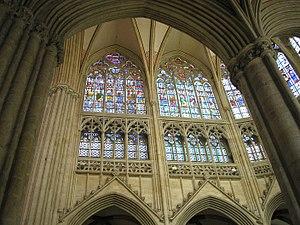
La cathédrale Notre-Dame de Sées, originellement consacrée à saint Gervais et saint Protais, est une cathédrale de style gothique, située à Sées, près d'Alençon dans l'Orne, qui est le siège du diocèse correspondant à ce département.
L'architecture gothique est un style architectural d'origine française qui s'est développé à partir de la seconde partie du Moyen Âge en Europe occidentale. Elle apparaît en Île-de-France et en Haute-Picardie au XIIᵉ siècle. Elle se diffuse rapidement au nord puis au sud de la Loire et en Europe jusqu'au milieu du XVIᵉ siècle et même jusqu'au XVIIᵉ siècle dans certains pays. L'esthétique gothique et ses techniques se perpétuent dans l'architecture française au-delà du XVIᵉ siècle, en pleine période classique, dans certains détails et modes de constructions. Enfin, un véritable renouveau apparaît avec la vague de l'historicisme du XIXᵉ siècle jusqu'au début du XXᵉ siècle. Le style a alors été qualifié de néo-gothique.